DeviantArt

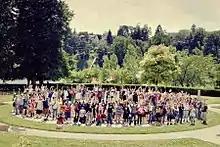
World Tour meet in Toronto, Ontario in 2007

Starting May 13, 2009, DeviantArt embarked on a world tour, visiting cities around the world, including Sydney, Singapore, Warsaw, Istanbul, Berlin, Paris, London, New York City, Toronto and Los Angeles. During the world tour, the new "Portfolio" feature of DeviantArt was previewed to attendees.